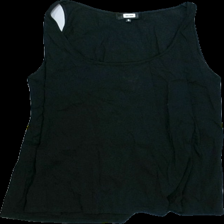
View: front
Type: Tank top
Category: Ladies
Brand: Bikbok
Colors: Black
Material: 100%cotton
Cut: C-collar, Loose
Size: S
Season: Summer
Stains: Minor
Smell: Major
Price range: <50
Recommended usage: Export